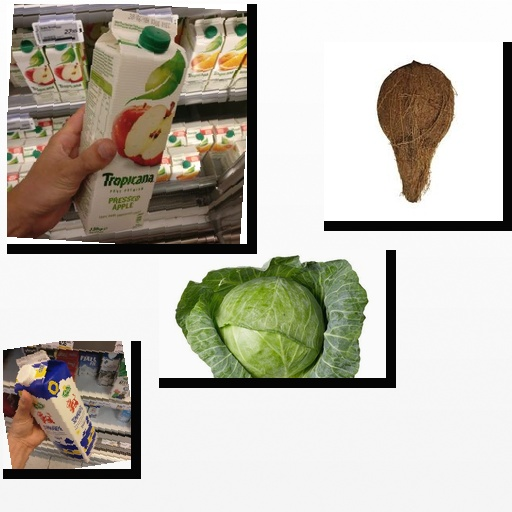
Food items: sour_milk, cabbage, coconut, apple_juice